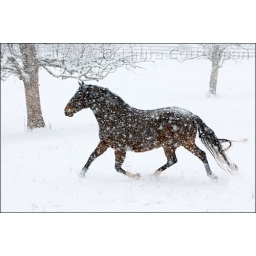
Mustang running and playing in the pasture during a winter snow storm